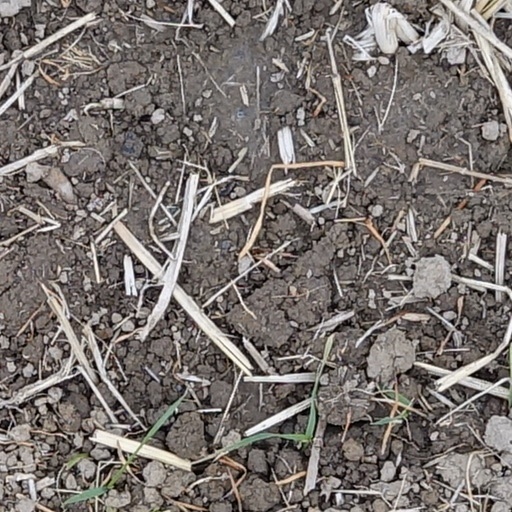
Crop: wheat